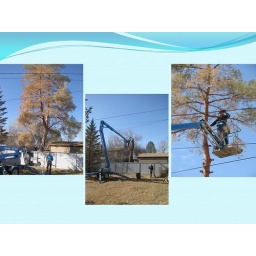
Removal of pine beetle killed trees in power lines in Great Falls.